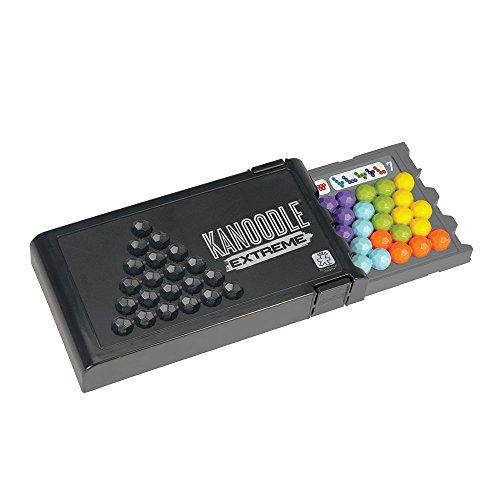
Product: Educational Insights Kanoodle Game Collection
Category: Toys & Games | Games & Accessories | Board Games
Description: Games include: Kanoodle, Kanoodle Extreme, and Kanoodle Genius.
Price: $51.34
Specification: Shipping Weight: 1.3 pounds (View shipping rates and policies)|ASIN: B00XA5GRBS|Item model number: 84567|    #10770    in Board Games (Toys & Games)